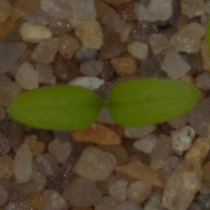
Label: common_chickweed